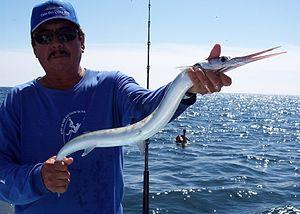
Belonidae, orphie. Identification Problem: Description says Californian Needlefish (=Strongylura exilis)